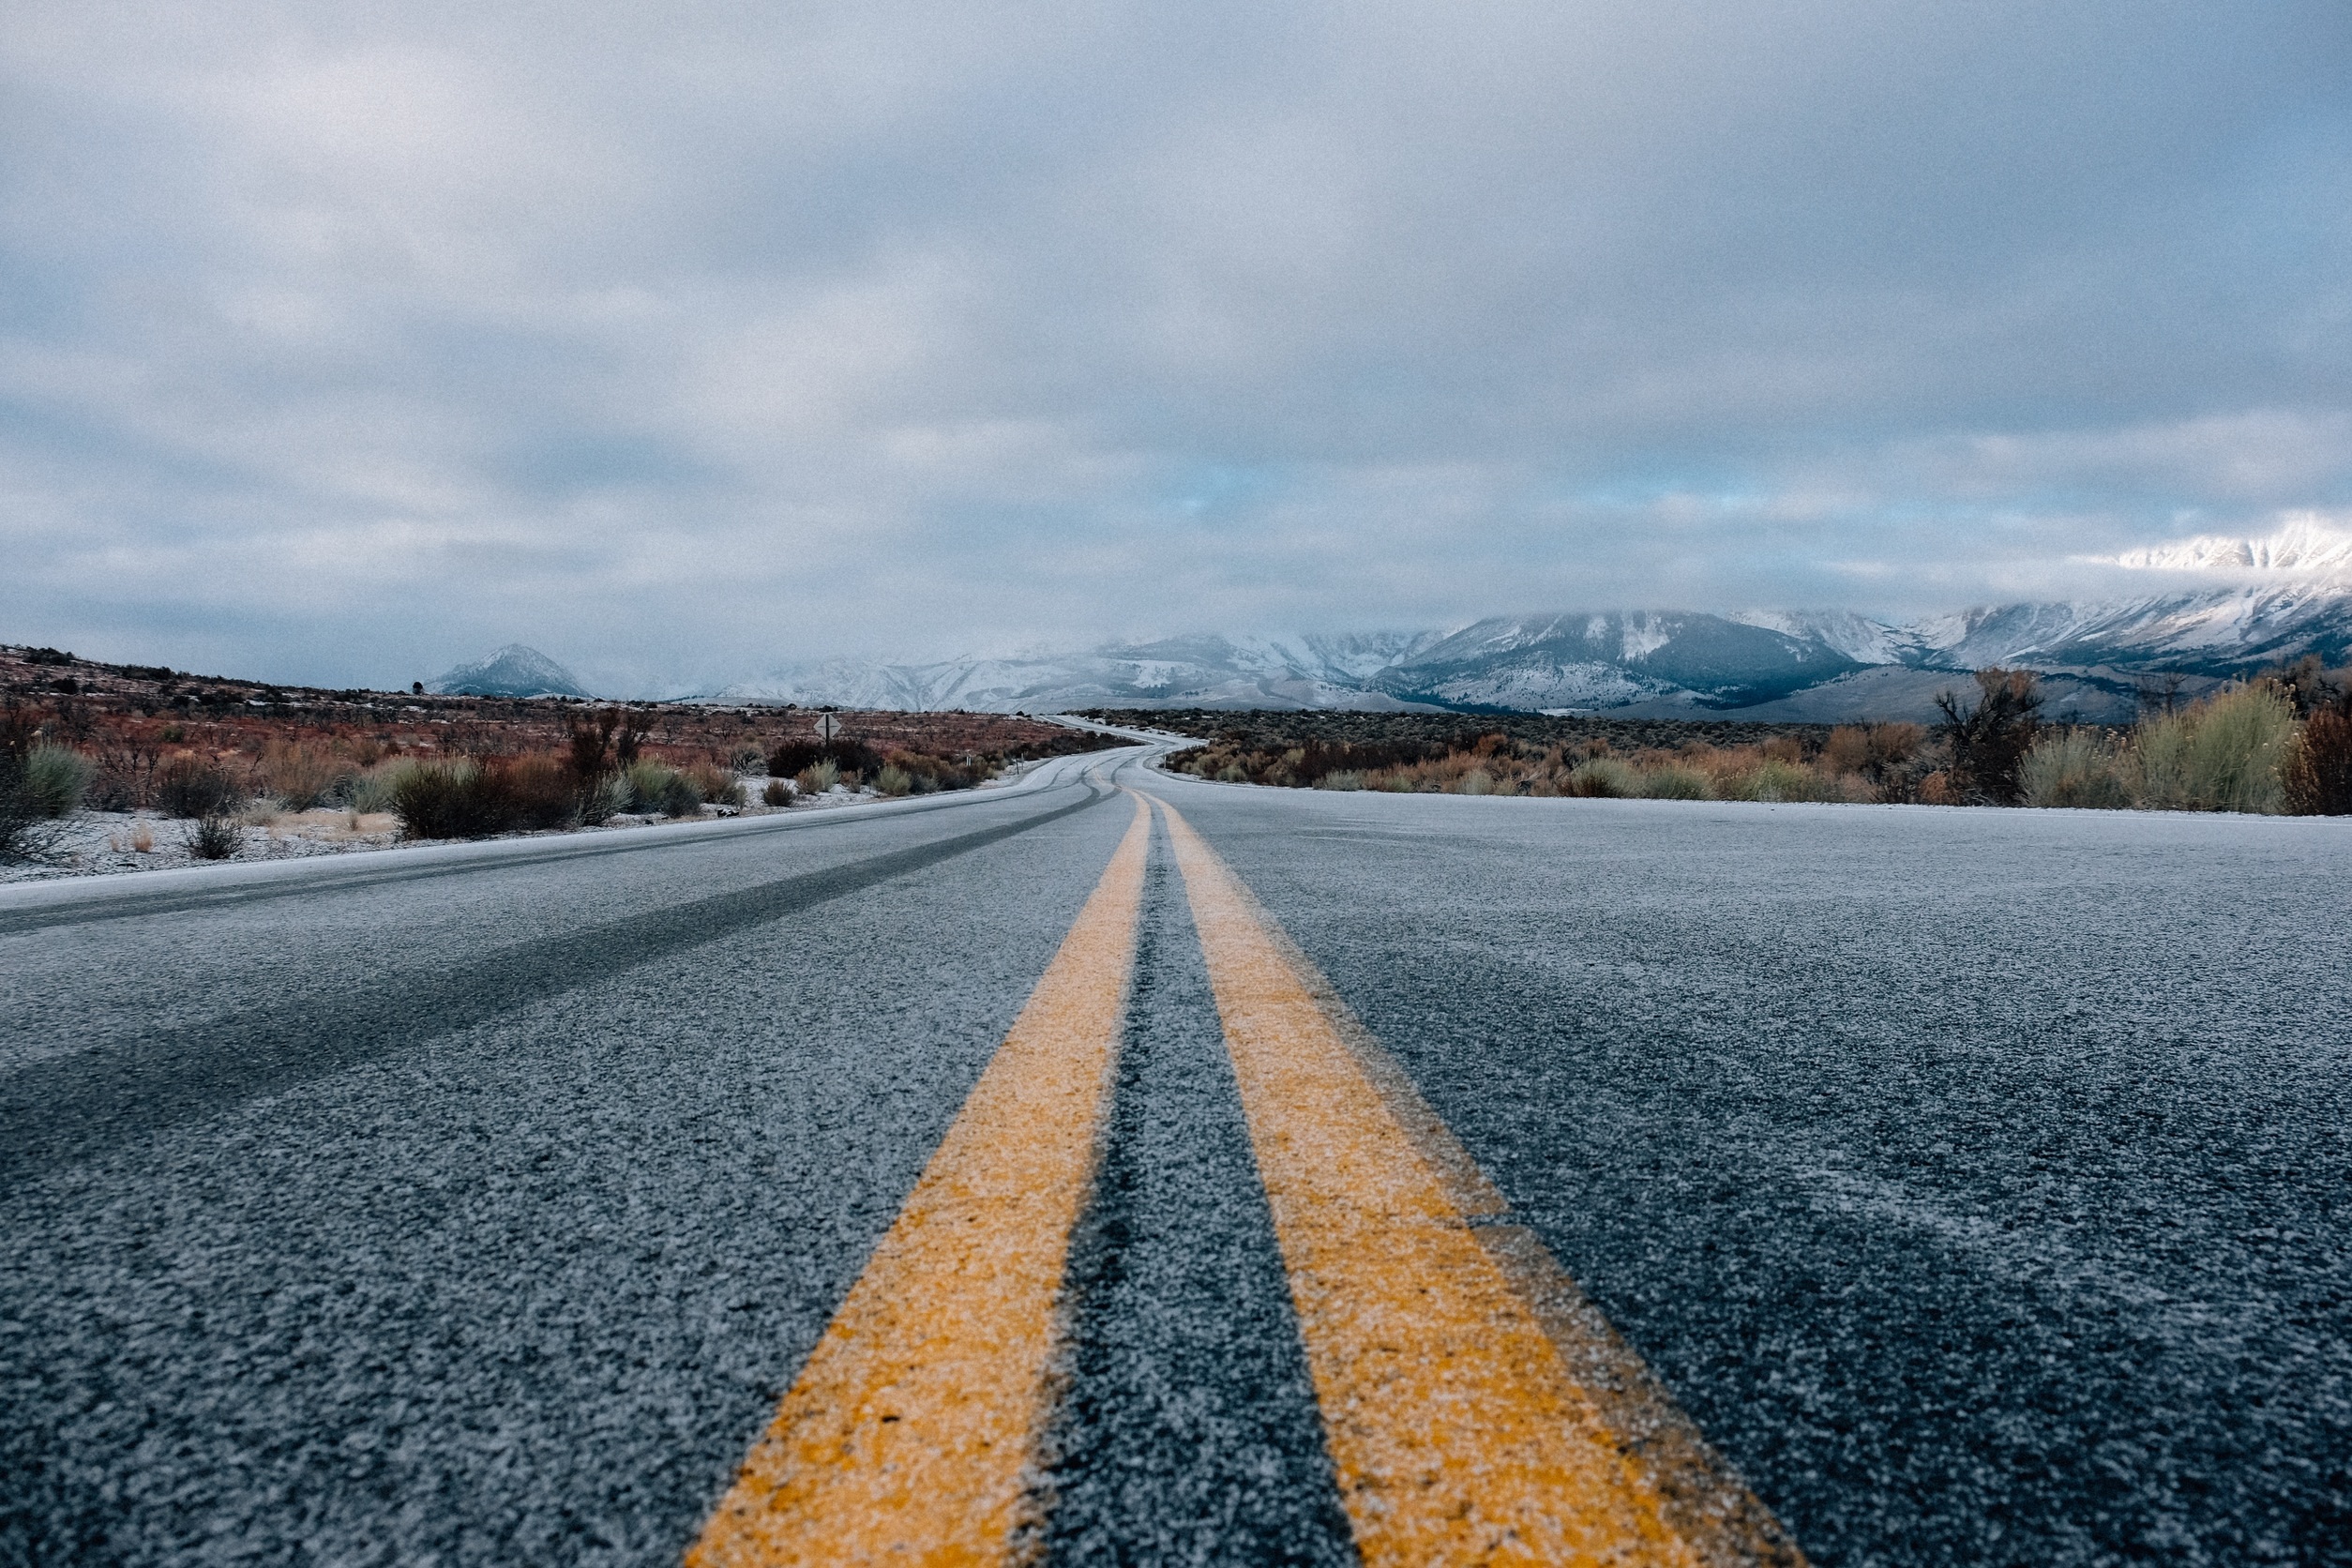
landscape, horizon, mountain, snow, cold, winter, cloud, sky, road, street, sunlight, morning, highway, frost, asphalt, pavement, travel, freeway, transportation, direction, journey, scenery, weather, empty, reservoir, freedom, trip, route, season, straight, clouds, roadway, mountains, infrastructure, way, destination, ahead